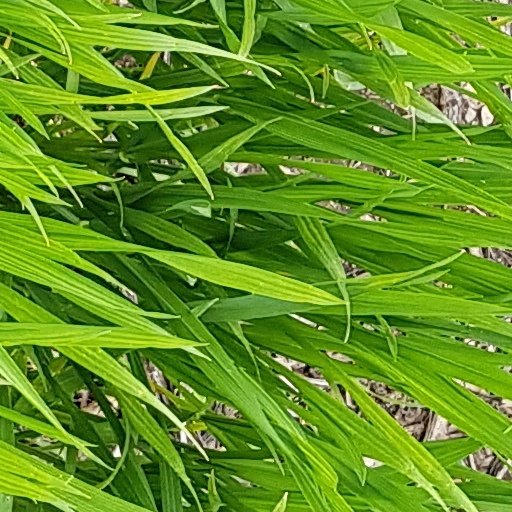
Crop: wheat